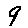
Label: 9